Manette Bridge

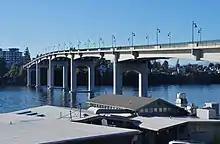
The new Manette Bridge, opened in 2011

The bridge was built as the "Bremerton-Manette Bridge", a toll bridge constructed by the East Bremerton Improvement Club to assist families in commuting from the eastside of Bremerton, Washington to the westside. Locals went door to door selling stock, raising approximately $200,000 for the bridge.